Page Turner (TV series)

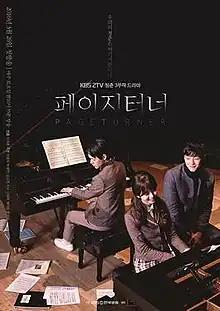
Promotional poster

Page Turner is a three-episode drama special by KBS2 starring Kim So-hyun, Ji Soo and Shin Jae-ha which aired in 2016.